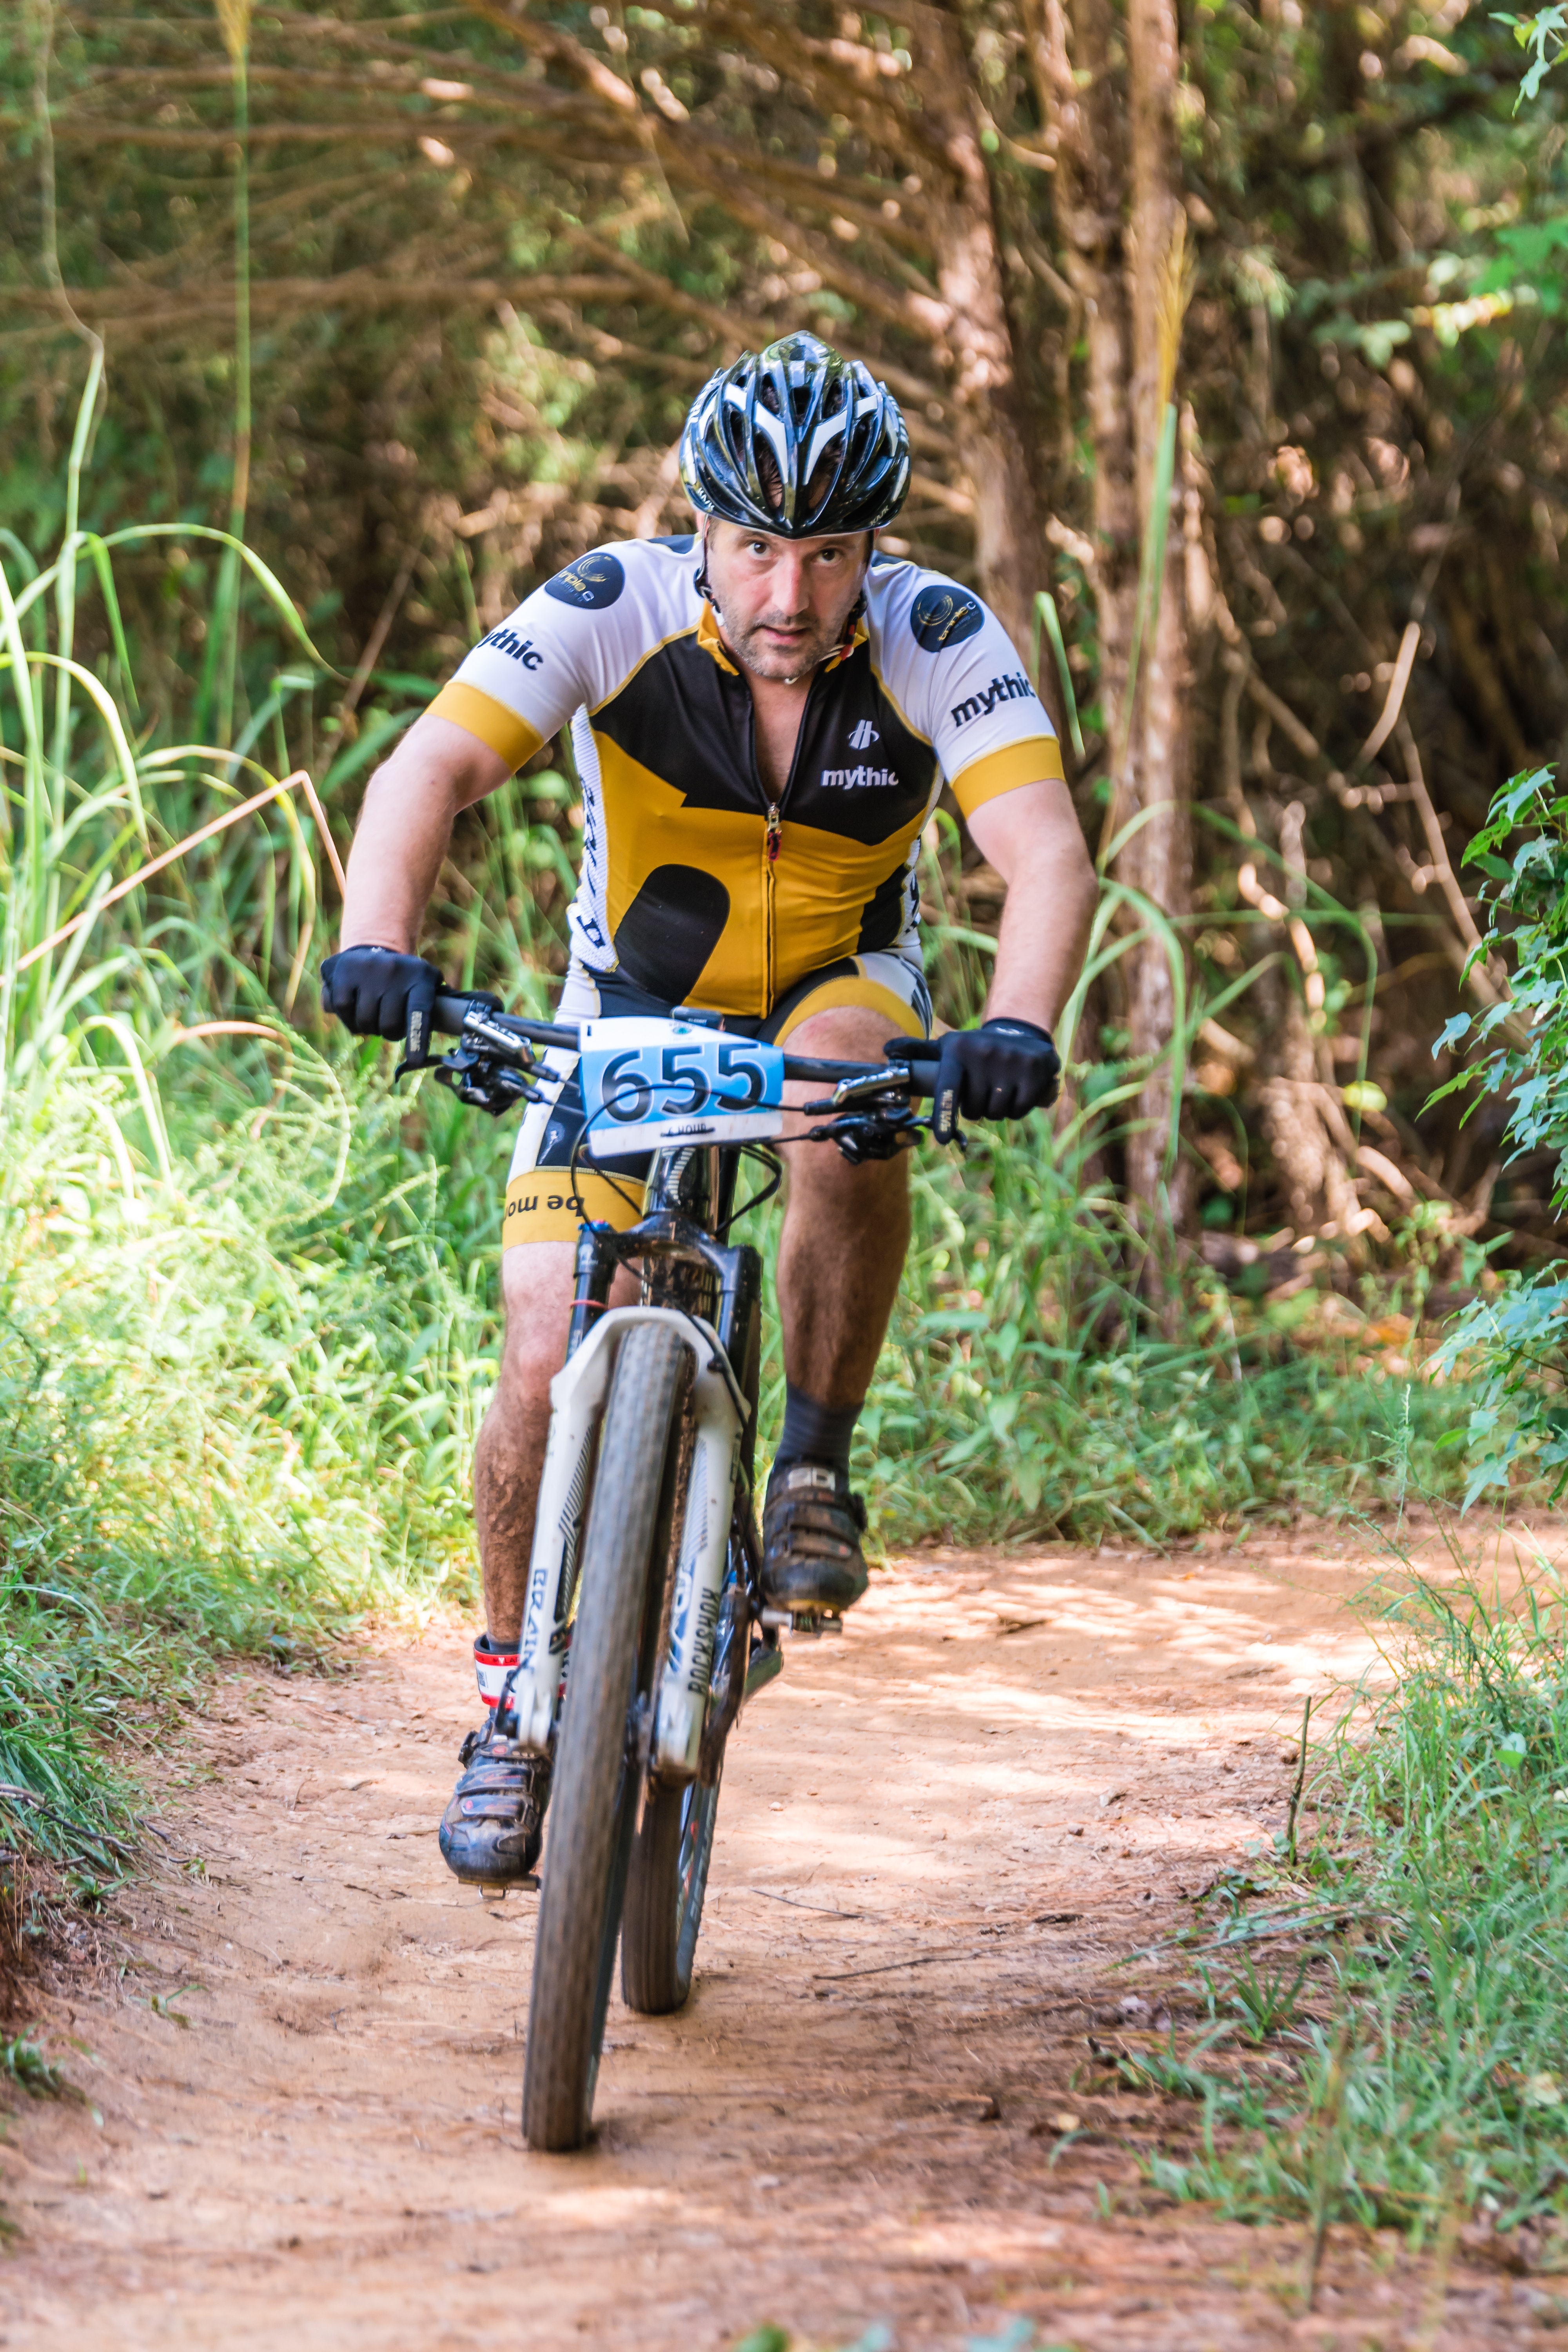
cycle sport, cross country cycling, bicycle, mountain bike, land vehicle, mountain biking, road bicycle, bicycle racing, mountain bike racing, cyclo cross, cycling, woody plant, sports equipment, tree, path, woodland, duathlon, cyclo cross bicycle, racing bicycle, endurance sports, vehicle, race, adventure racing, soil, adventure, road bicycle racing, trail, downhill mountain biking, hybrid bicycle, competition event, forest, road cycling, enduro, triathlon, plant, competition